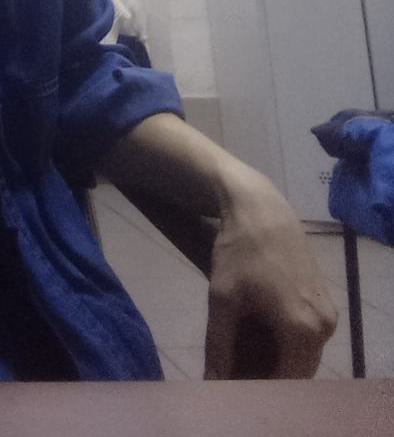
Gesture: no_gesture